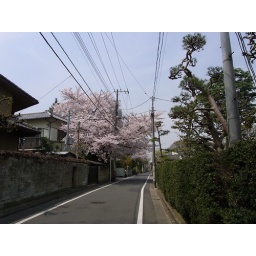
bus stop under cherry tree